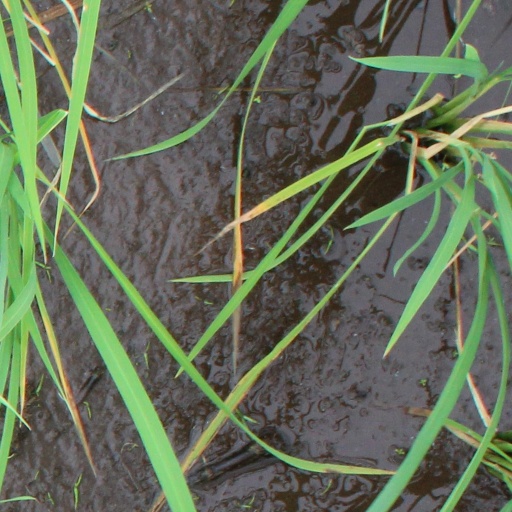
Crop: rice